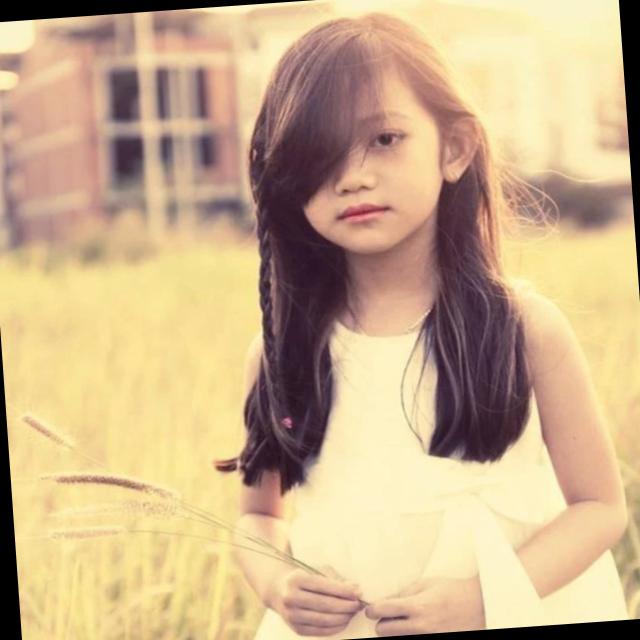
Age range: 0-12